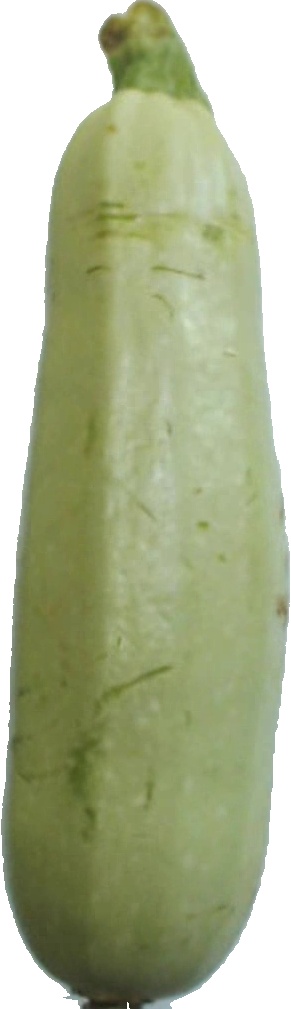
Label: zucchini_1